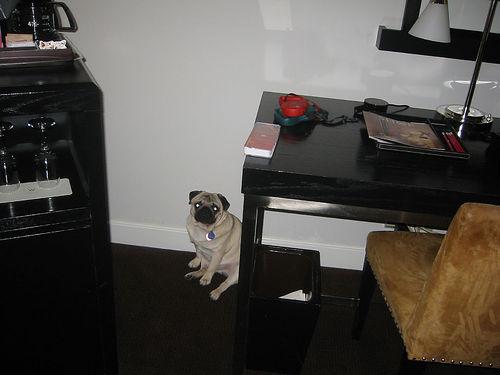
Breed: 798-n000130-pug